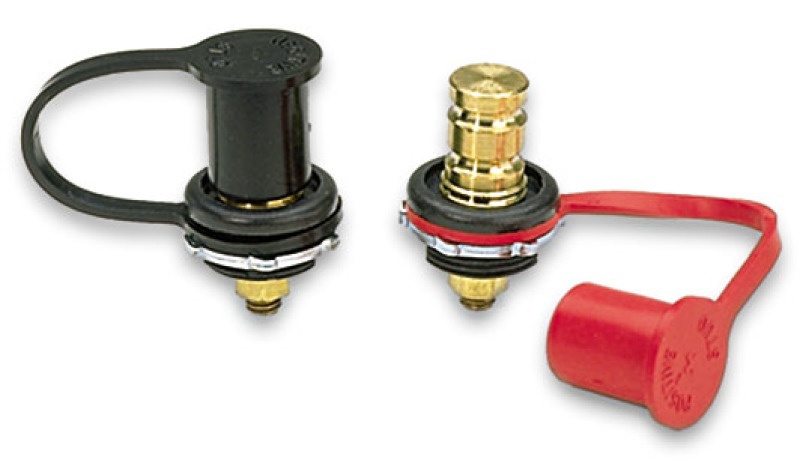
Moroso Remote Battery Jumper Terminals
Moroso Remote Battery Jumper Terminals
Brand: Moroso
Category: Vehicles & Parts > Vehicle Parts & Accessories > Vehicle Maintenance, Care & Decor > Vehicle Repair & Specialty Tools > Vehicle Jumper Cables